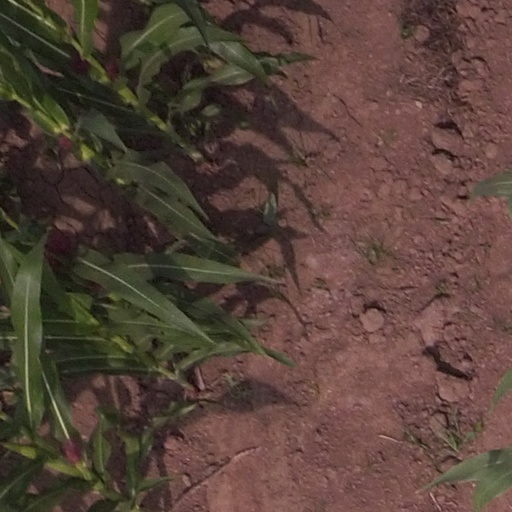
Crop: maize; corn